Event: Nepal Earthquake
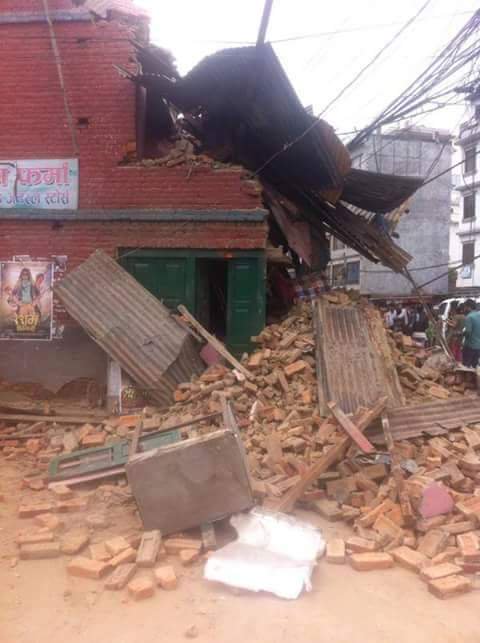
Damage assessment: damage